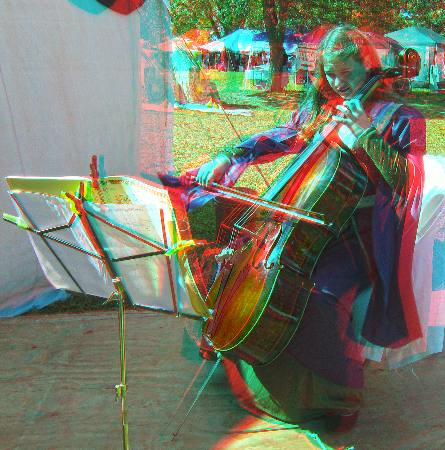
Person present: Yes